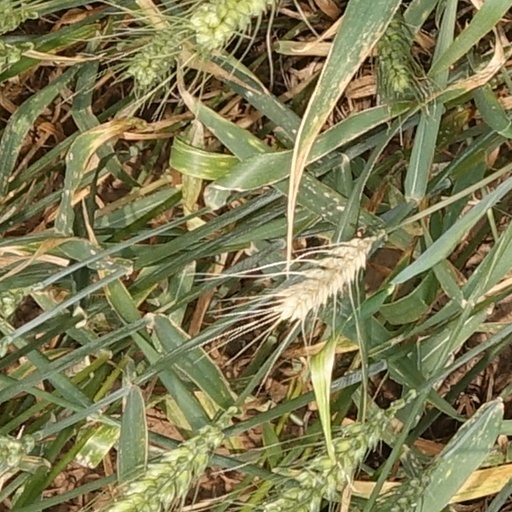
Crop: wheat